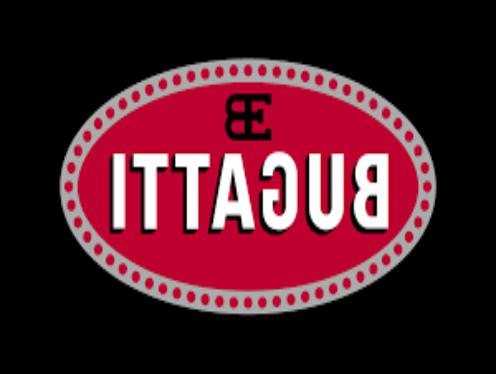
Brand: BUGATTI
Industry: Transportation